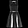
Label: Dress